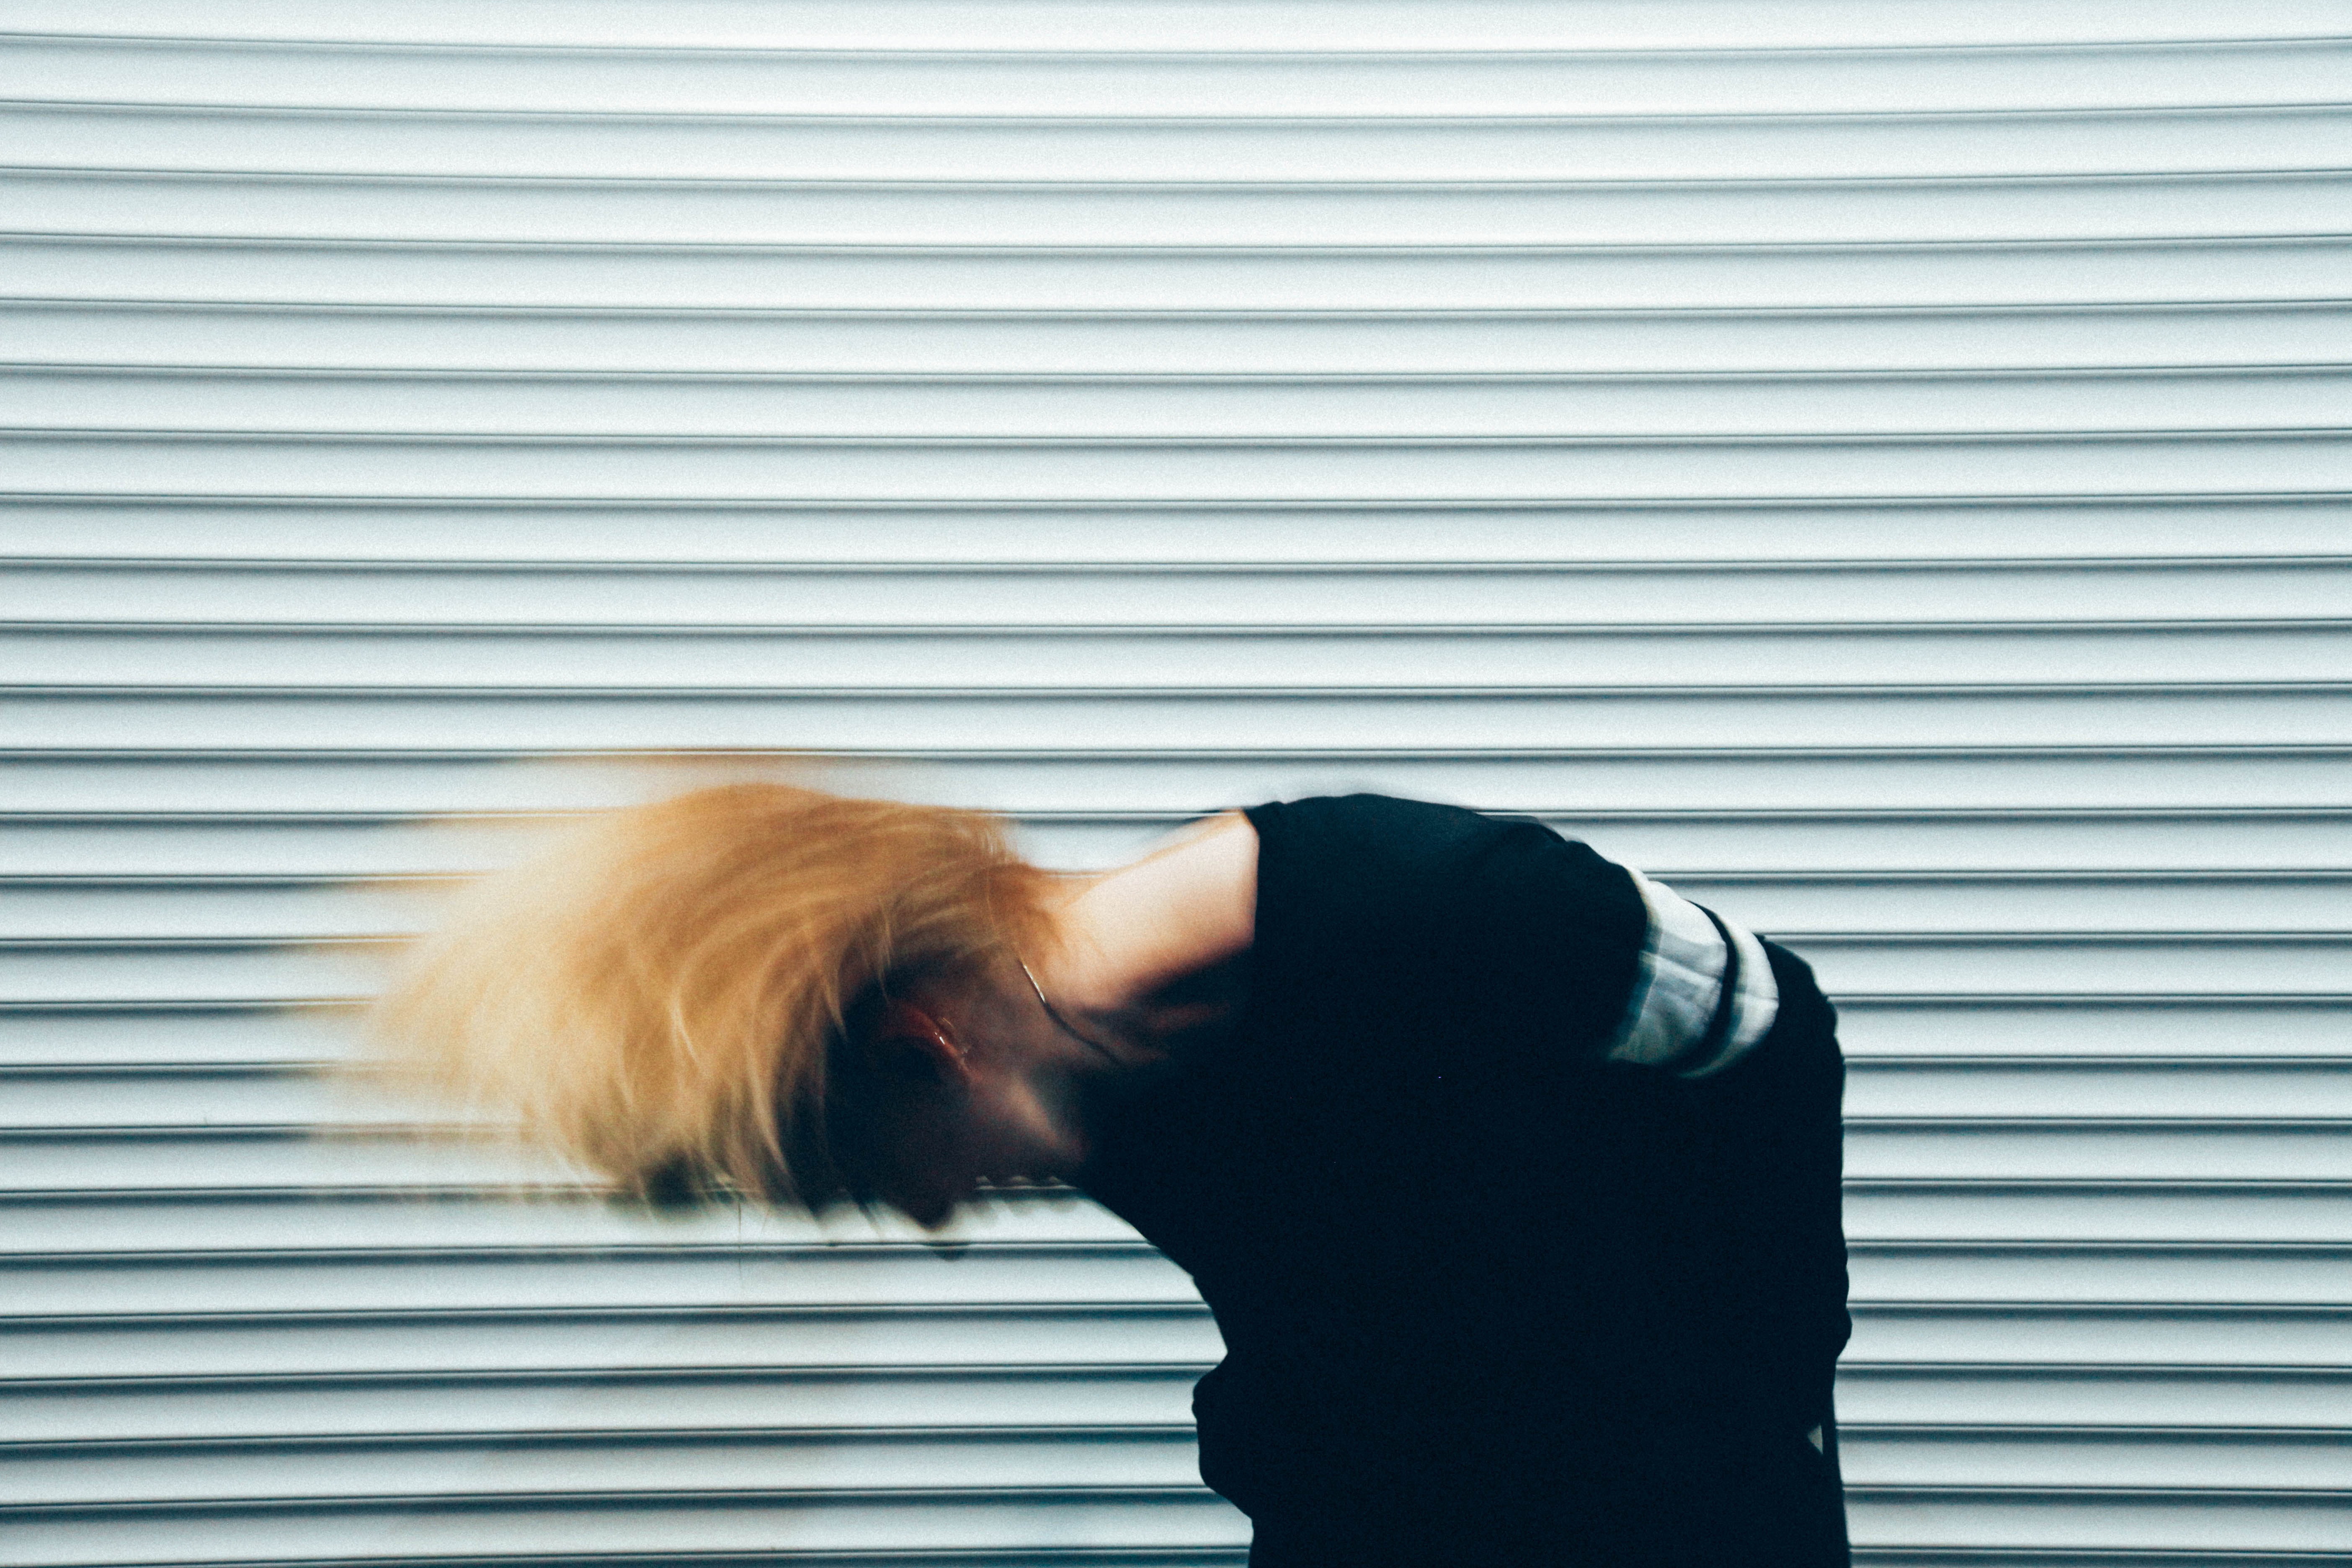
hand, light, white, color, blue, black, interior design, interaction, window covering, human positions